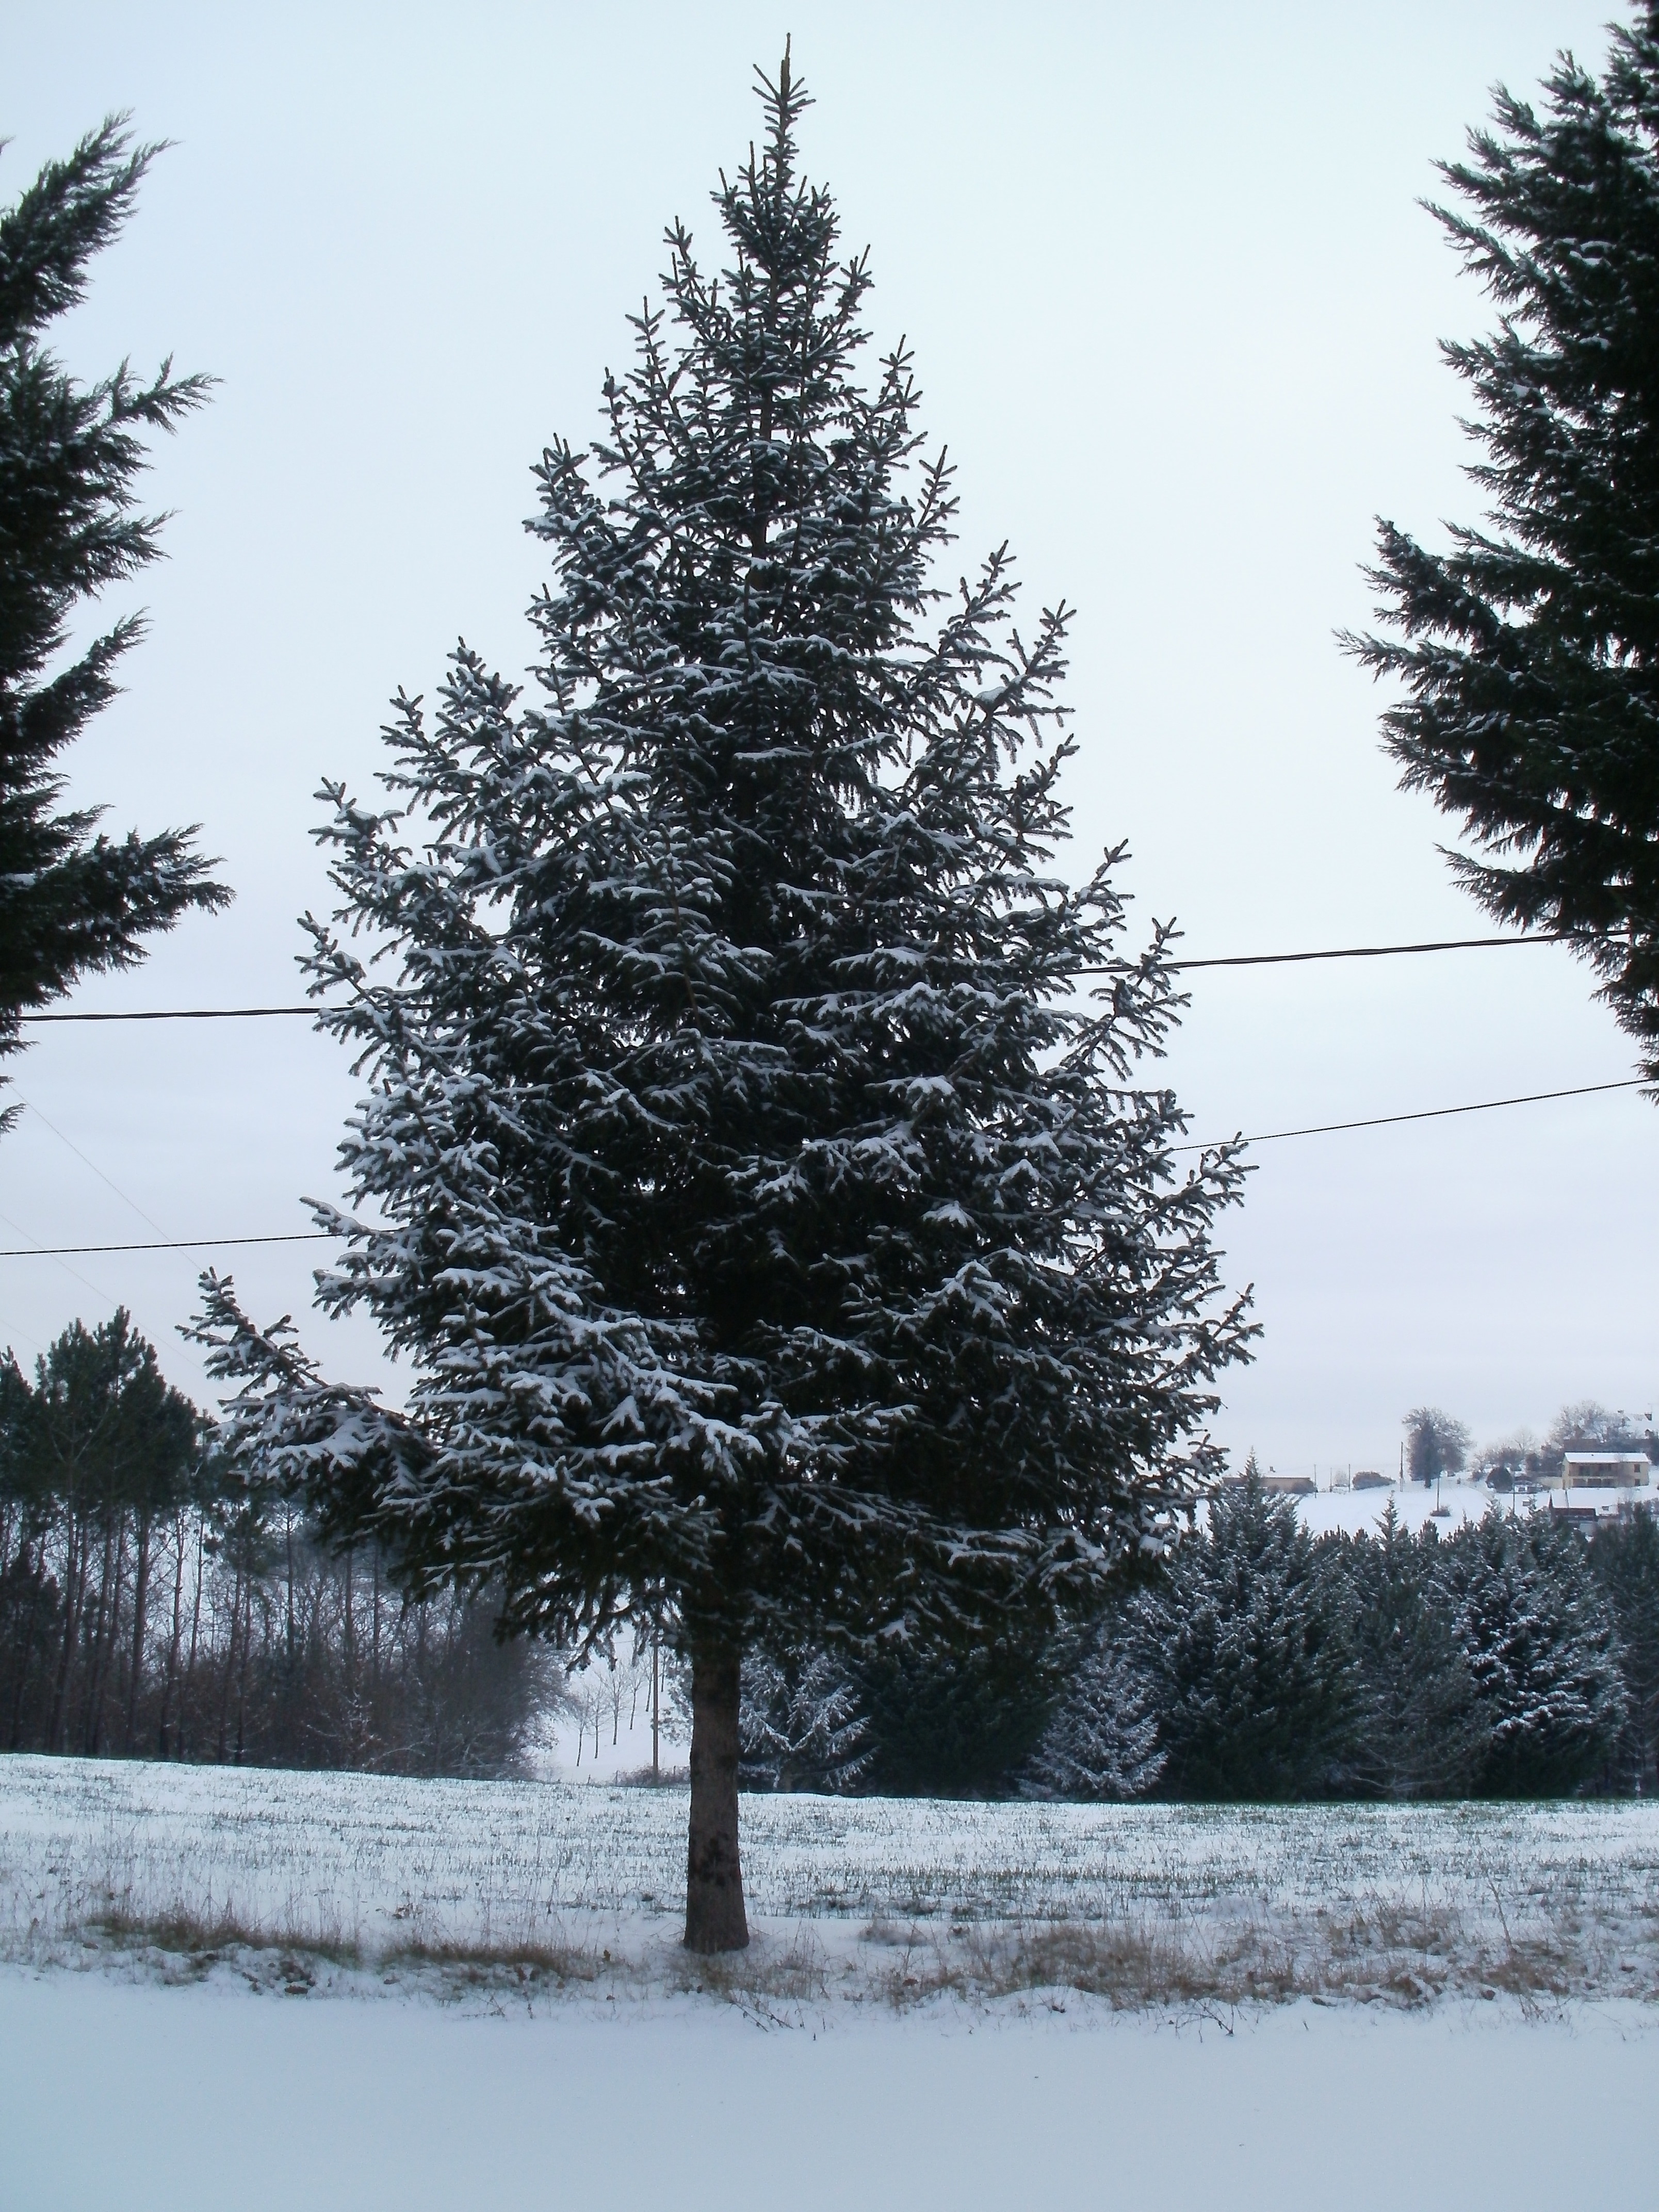
tree, branch, snow, winter, plant, white, field, weather, snowy, fir, season, conifer, spruce, freezing, woody plant, land plant